History of the British Raj

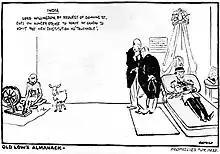
A cartoon from 1932 depicting Viscount Willingdon on a hunger strike against Gandhi

The three Round Table Conferences of 1930–32 were a series of conferences organised by the British Government to discuss constitutional reforms in India. They were conducted according to the recommendation of Muslim leader Muhammad Ali Jinnah to the Viceroy Lord Irwin and the Prime Minister Ramsay MacDonald, and by the report submitted by the Simon Commission in May 1930. Demands for swaraj, or self-rule, in India had been growing increasingly strong. By the 1930s, many British politicians believed that India needed to move towards dominion status. However, there were significant disagreements between the Indian and the British leaders that the Conferences could not resolve.